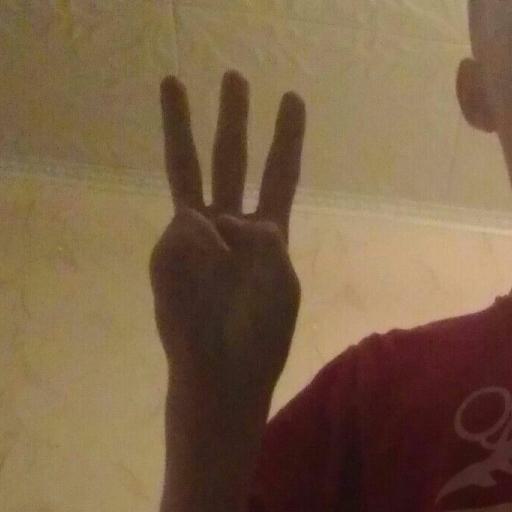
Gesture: three